Treaty of friendship and alliance between the Government of Mongolia and Tibet

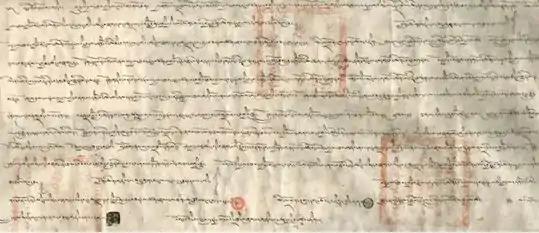
The treaty written in Tibetan, with official seals.

A Treaty of friendship and alliance between the Government of Mongolia and Tibet was signed on 11 January 1913 (corresponding to 29 December 1912 of the Julian calendar), at Urga (now Ulaanbaatar).